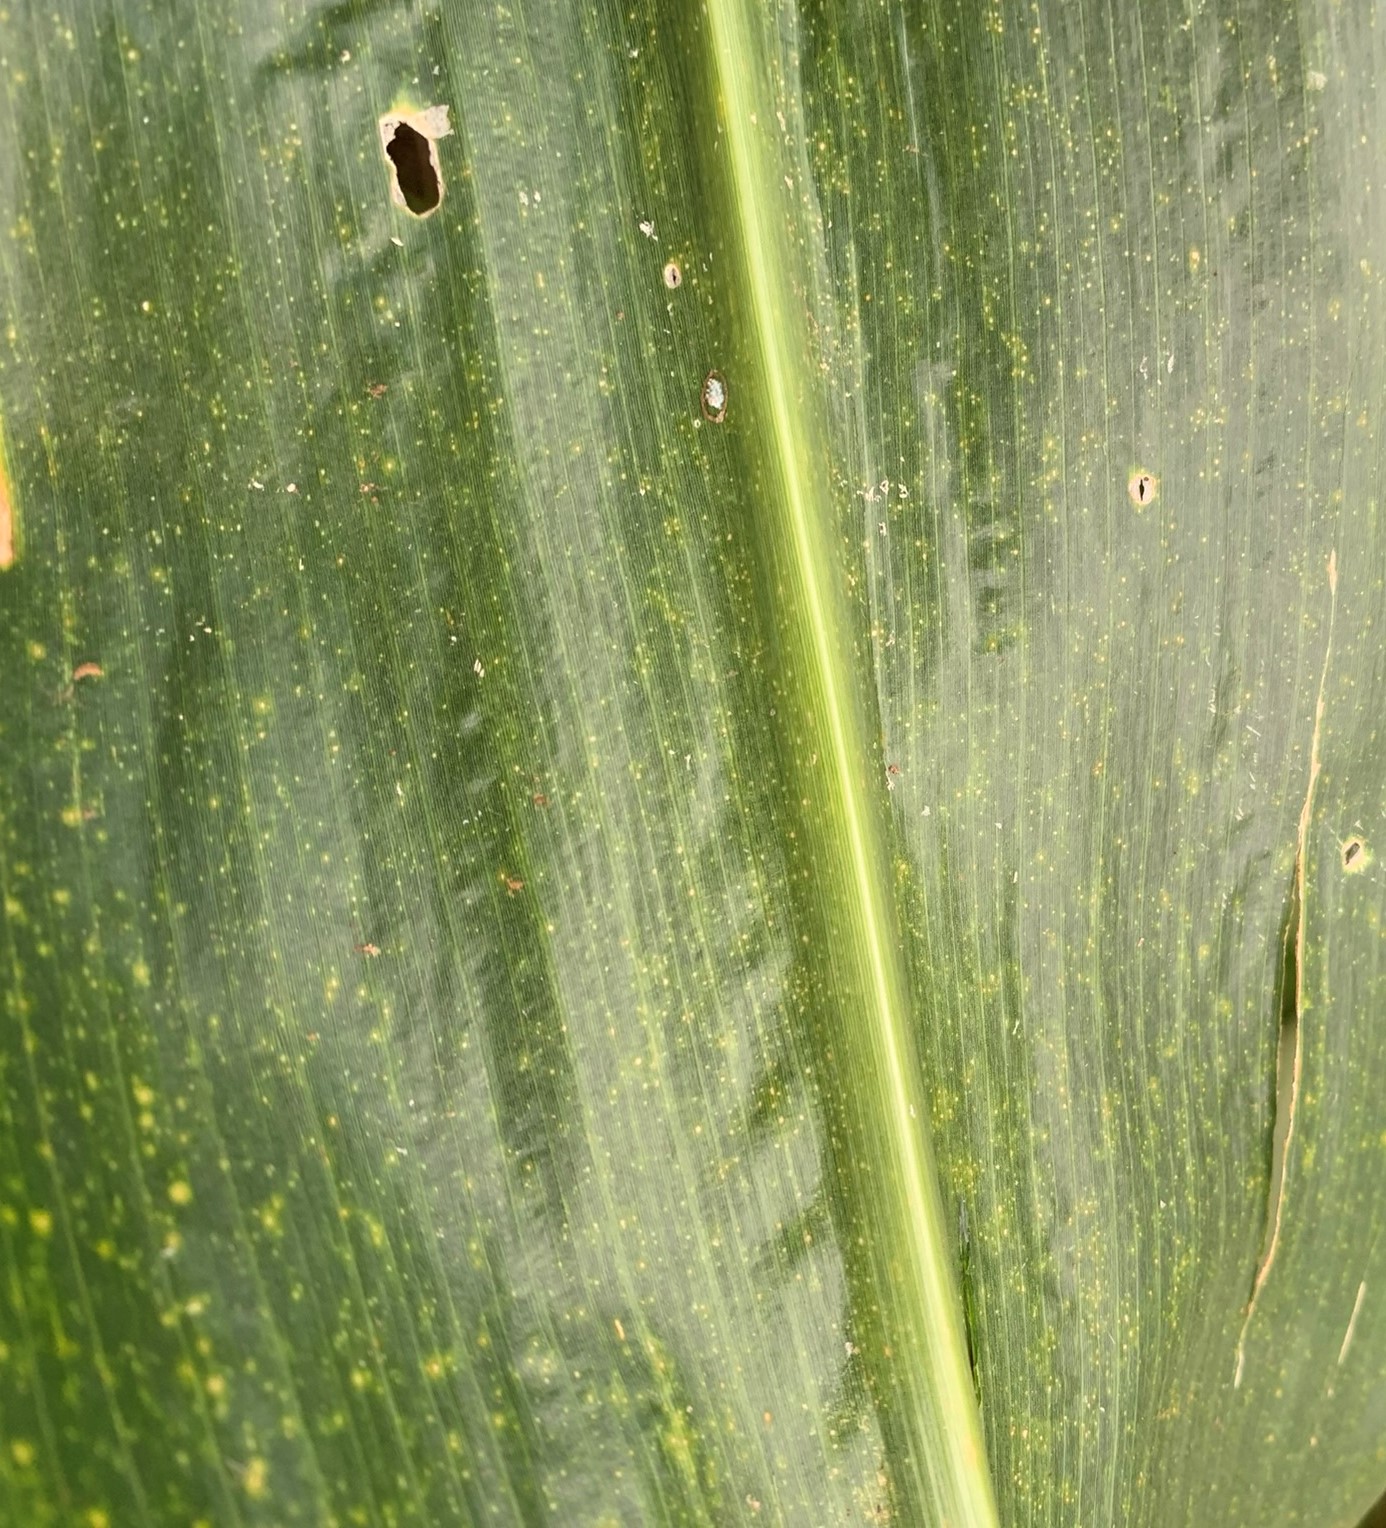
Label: MLN